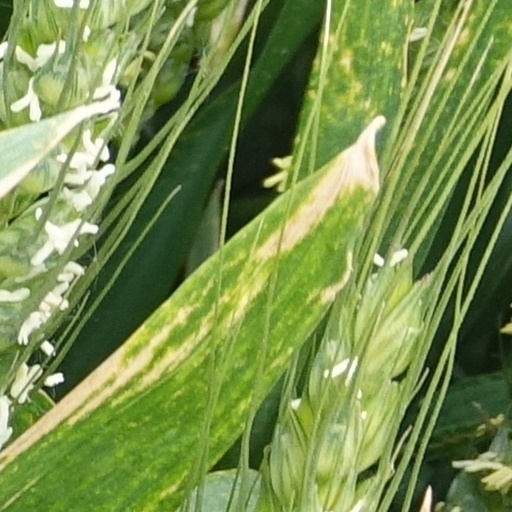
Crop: wheat